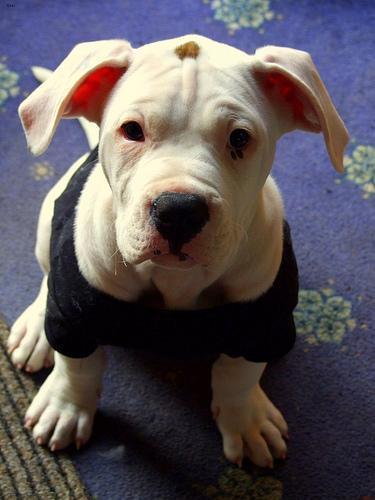
american bulldog